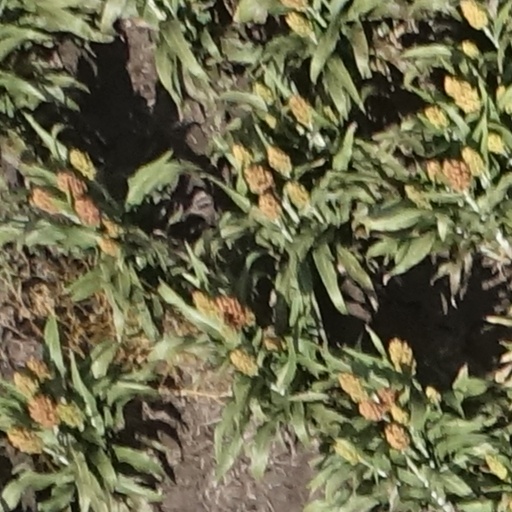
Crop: sorghum